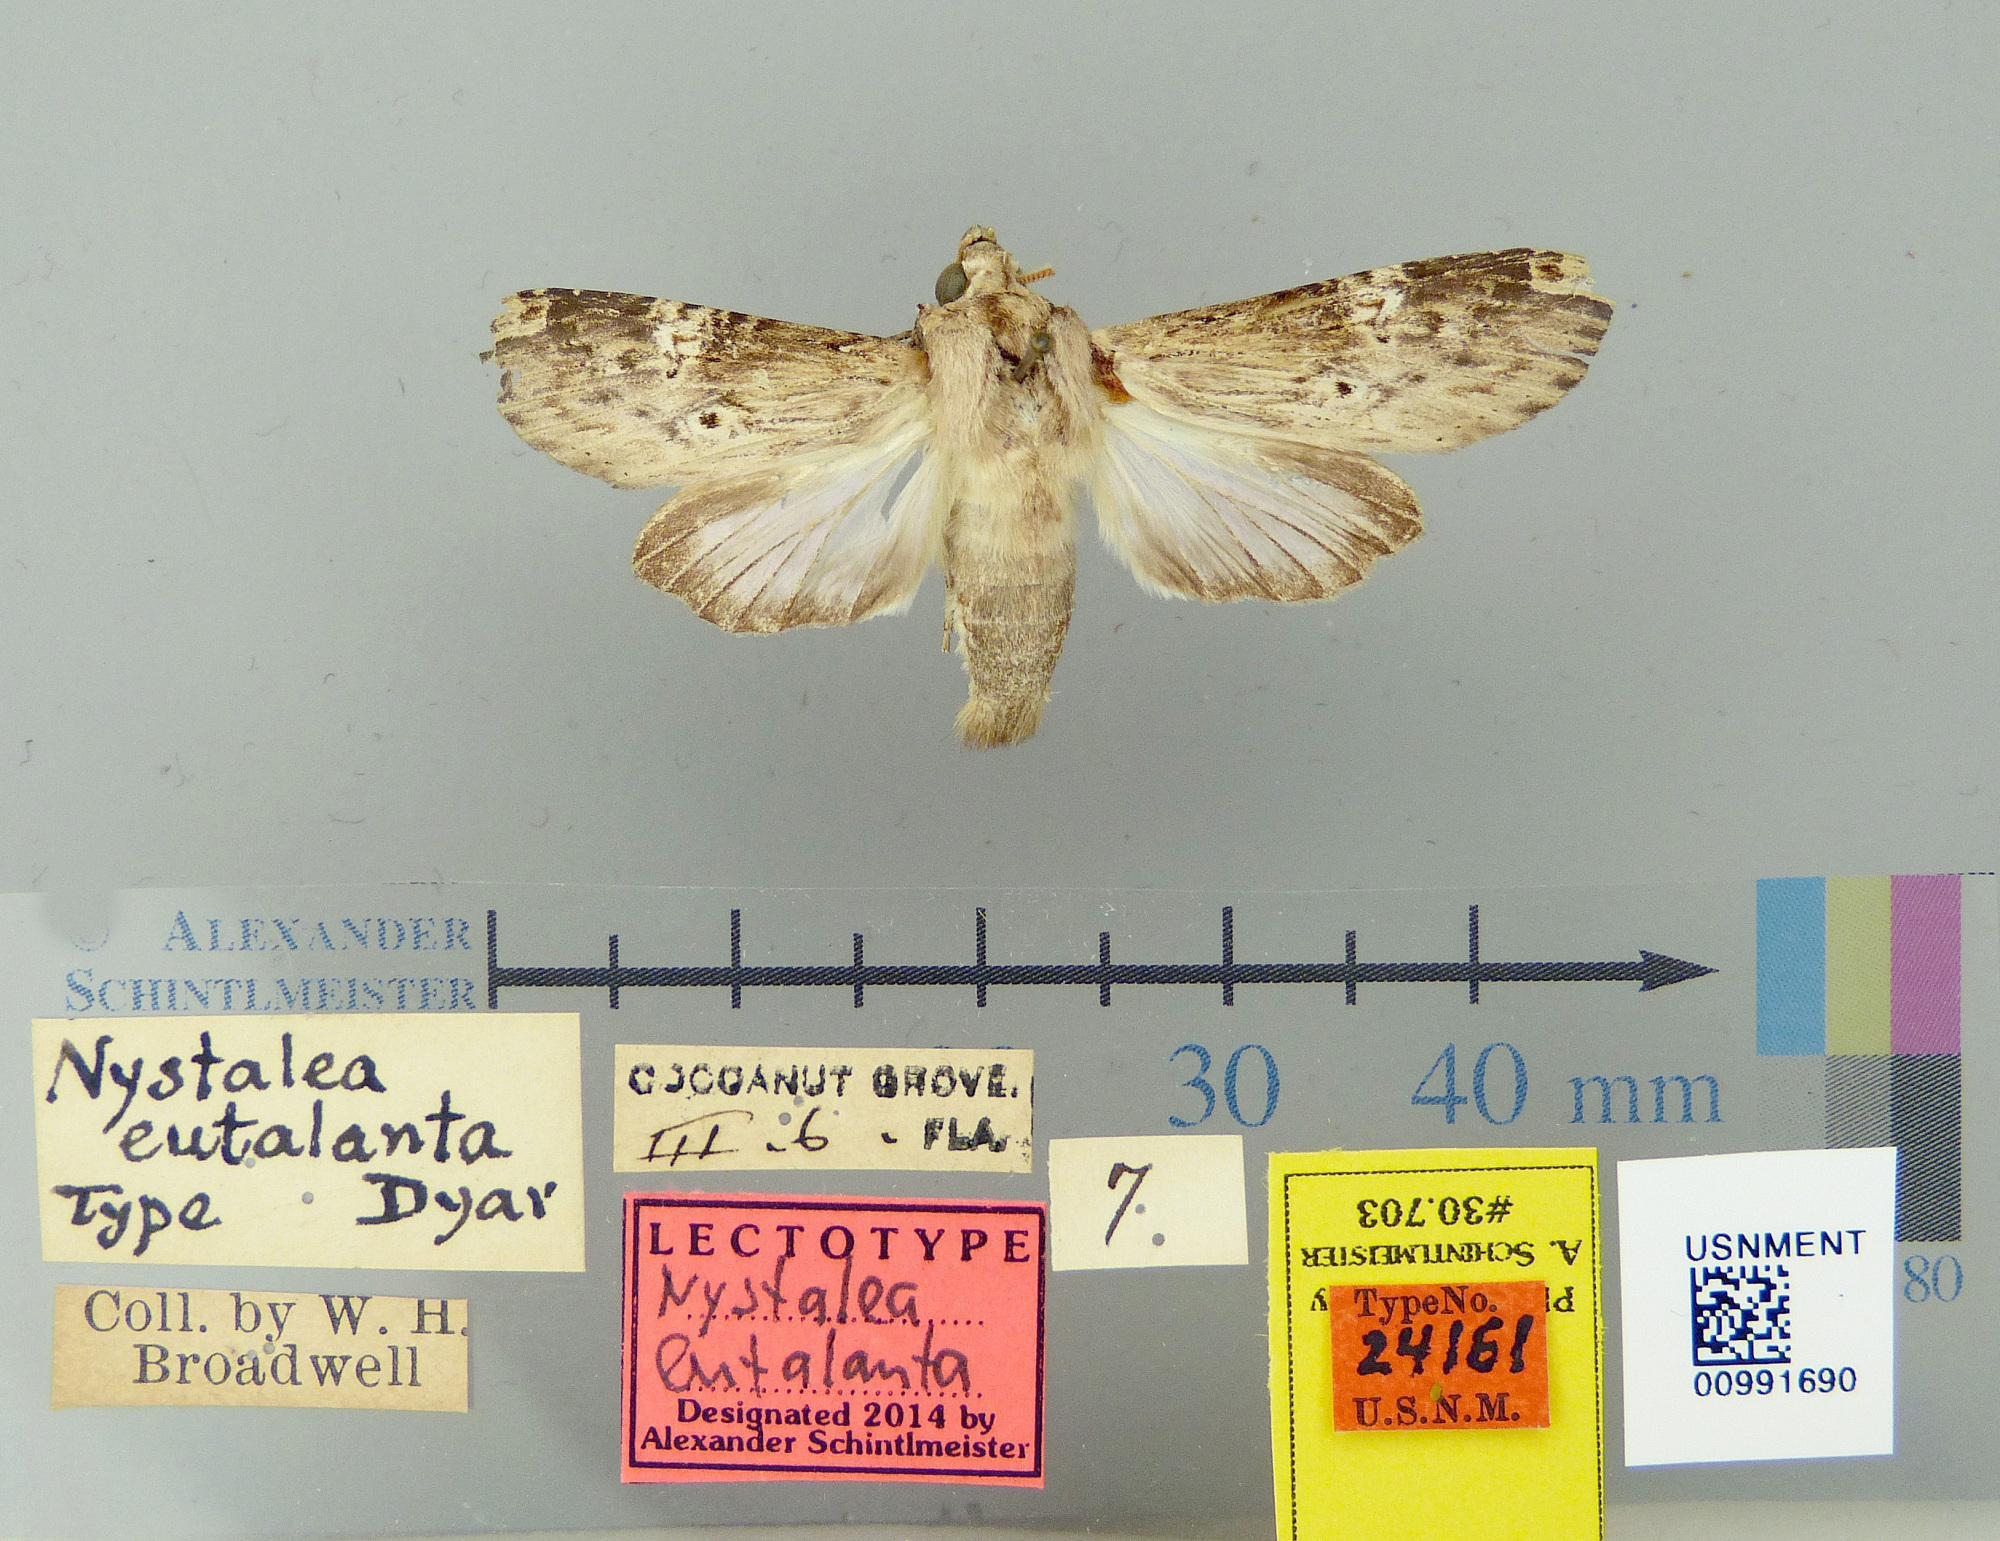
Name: Nystalea eutalanta
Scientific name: Nystalea eutalanta Dyar, 1921
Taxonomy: Animalia, Arthropoda, Insecta, Lepidoptera, Notodontidae
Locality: Coconut Grove, Miami-Dade, Florida, United States
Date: III. 6